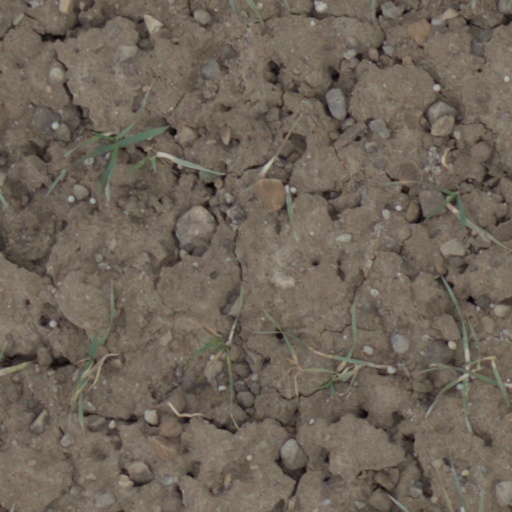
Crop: wheat